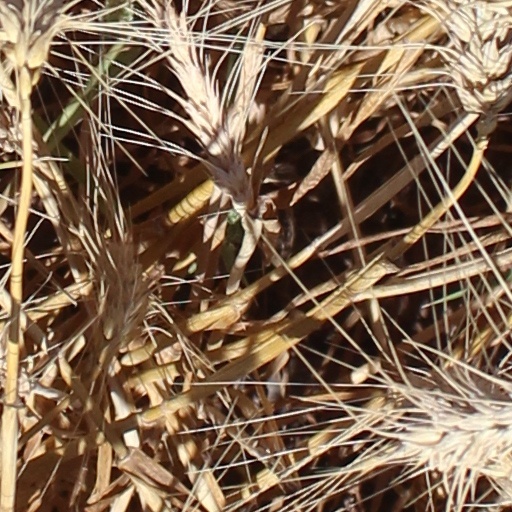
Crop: wheat